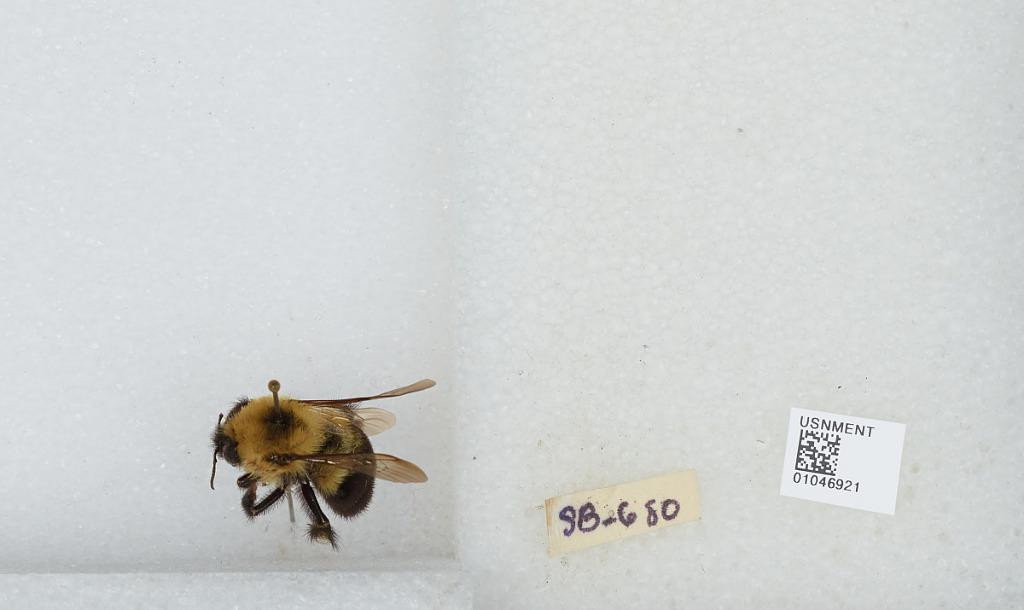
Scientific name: Bombus sp.